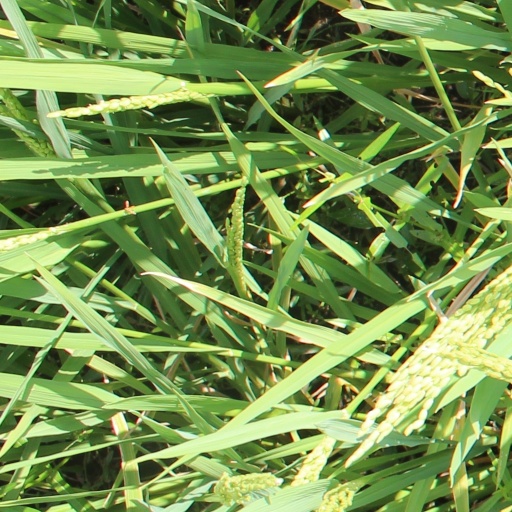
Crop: rice